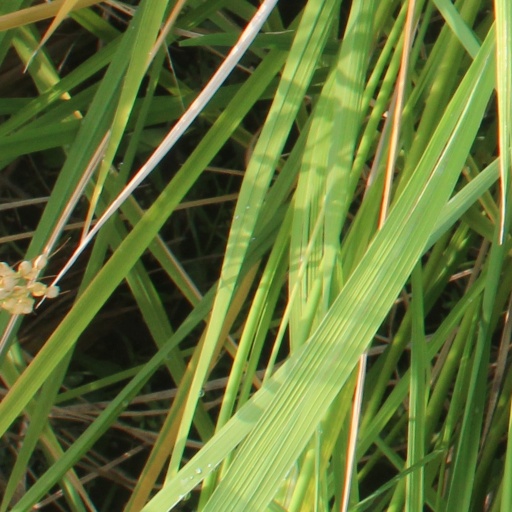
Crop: rice